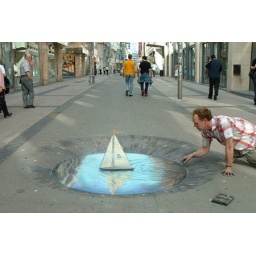
boat in a puddle street art